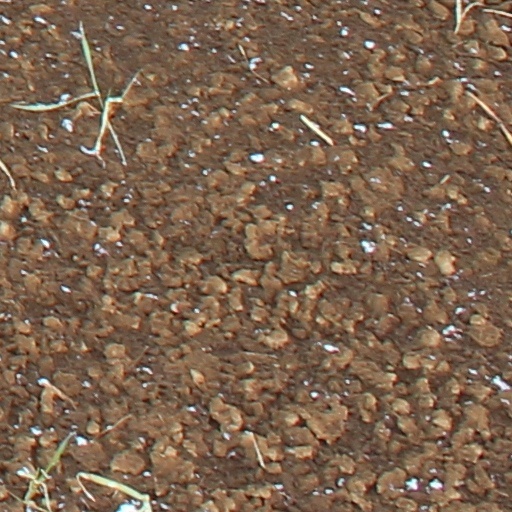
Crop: wheat